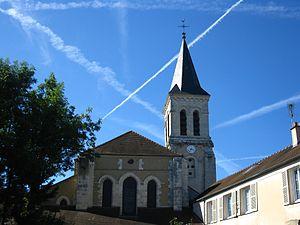
Côté est de l'église Notre-Dame de Villecresnes (94) (chevet plat et clocher)
Villecresnes est une commune française située dans le sud-est du département du Val-de-Marne, en région Île-de-France.